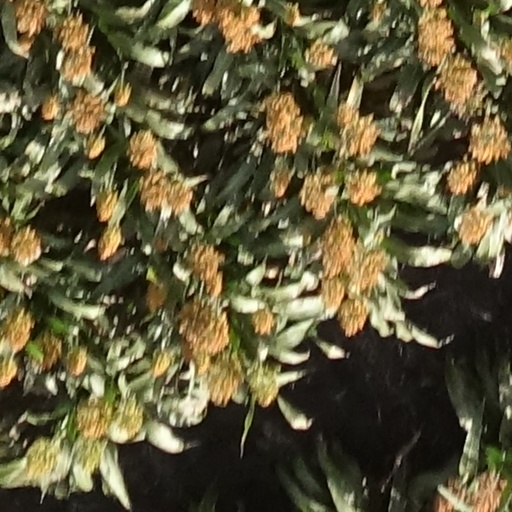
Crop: sorghum